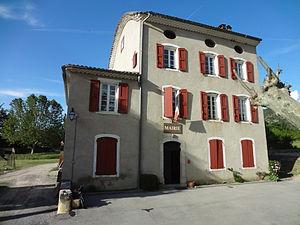
Beynes est une commune française, située dans le département des Alpes-de-Haute-Provence en région Provence-Alpes-Côte d'Azur.